Tim Bendzko

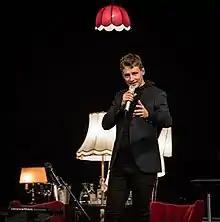
Tim Bendzko live at Leverkusener Jazztage 2017

Bendzko grew up in the Köpenick region of Berlin. As a teenager, he attended a sport gymnasium and played with the FC Union Berlin club football up to the "B" age level, around 16. His musical career began with guitar lessons, which he decided to start taking when he was 11 or 12 years old. At age 16, he wrote his first songs. After taking his Abitur, he studied Protestant Theology and non-Christian religions at the Free University of Berlin. He ended his studies after 5 semesters without getting a degree. He then worked temporarily as an auctioneer in the car trade.